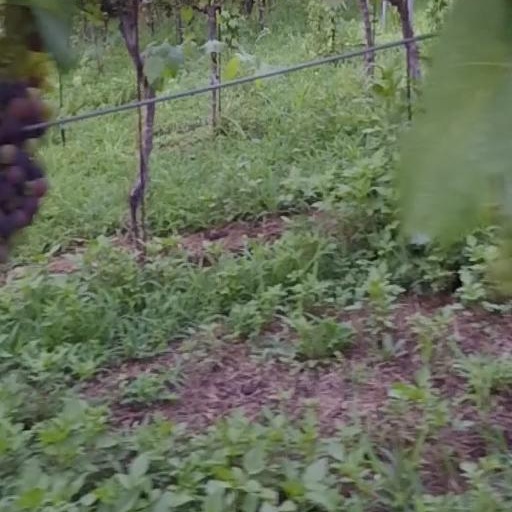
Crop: grape